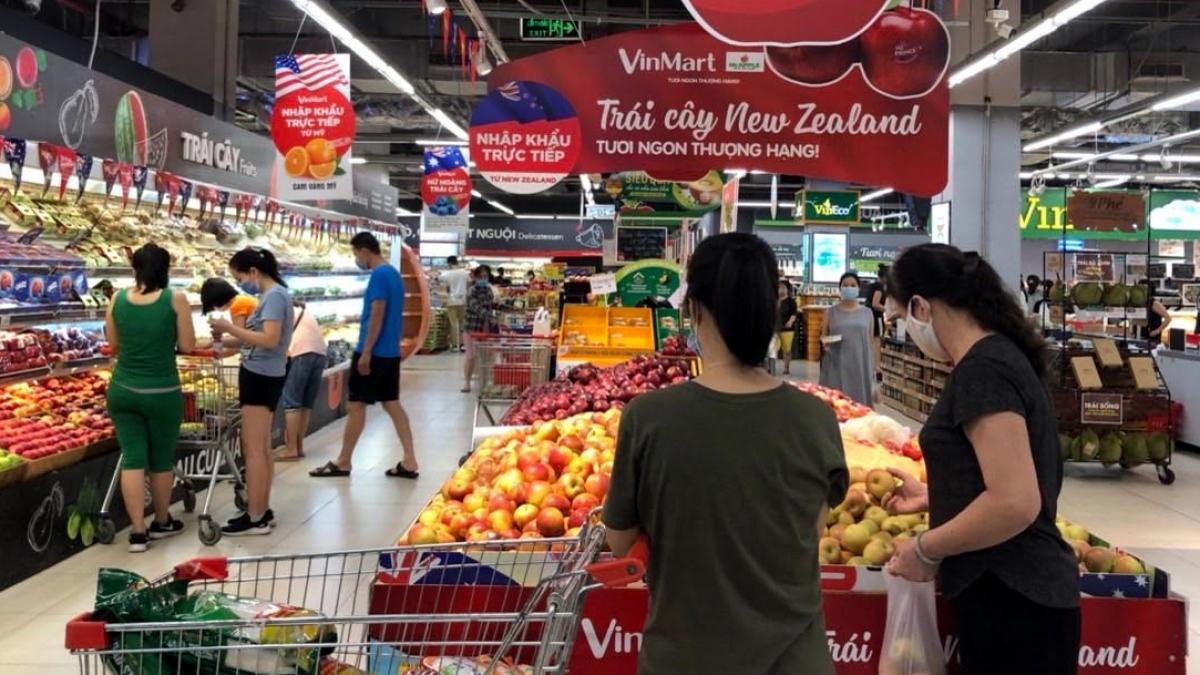
người đàn bà mặc áo màu xanh lá cây đậm và người đàn bà mặc áo đen đang nhìn vào quầy hàng táo New Zealand